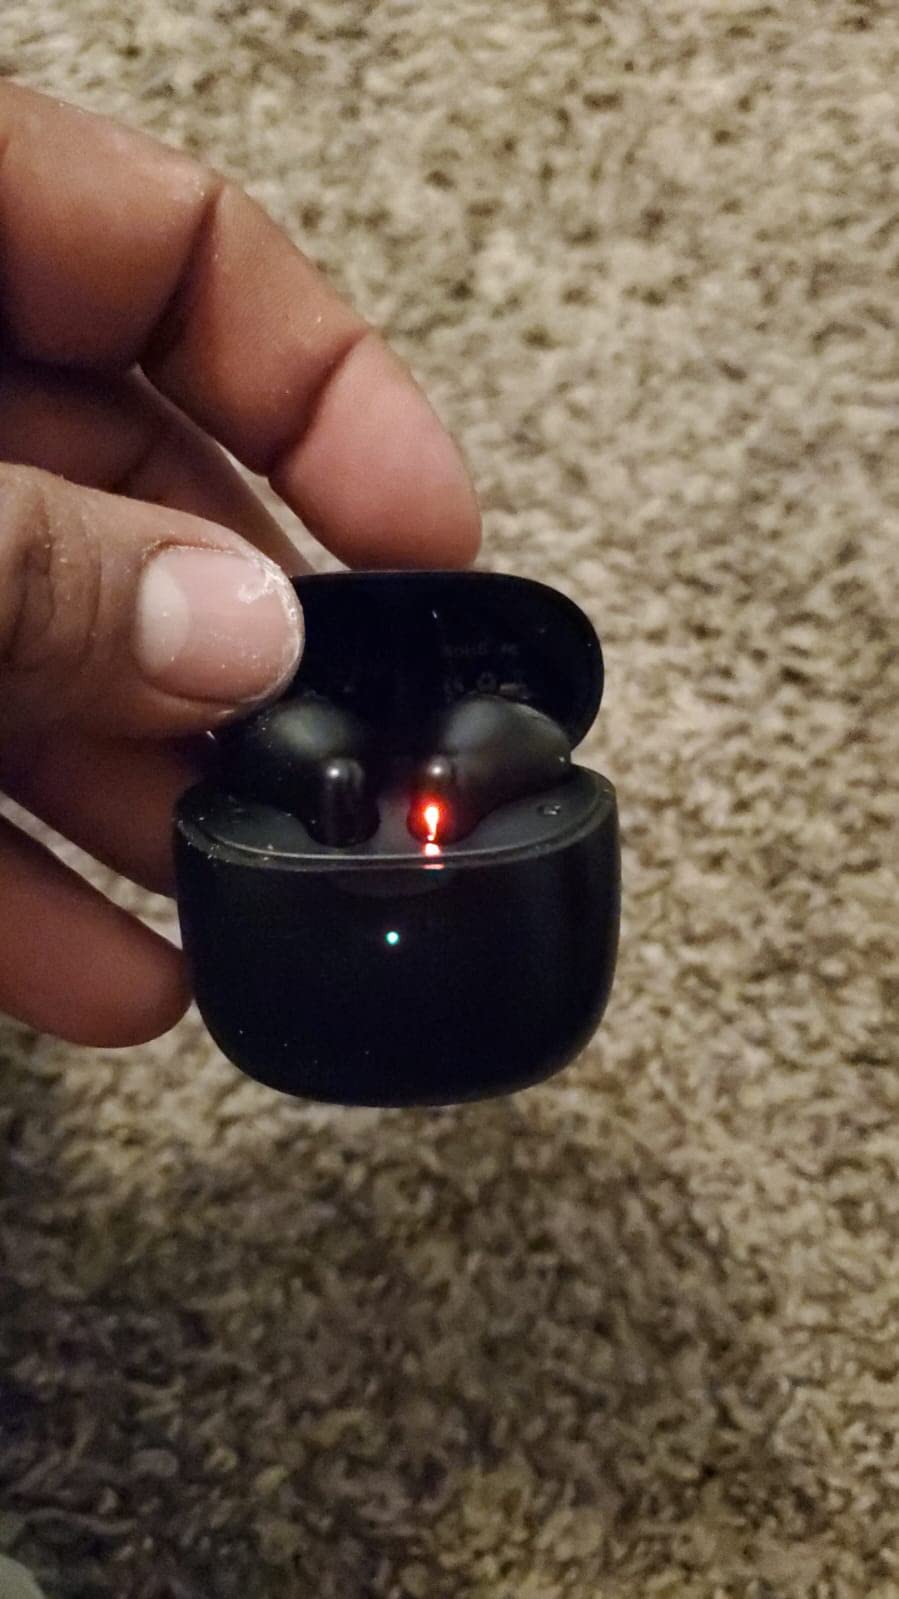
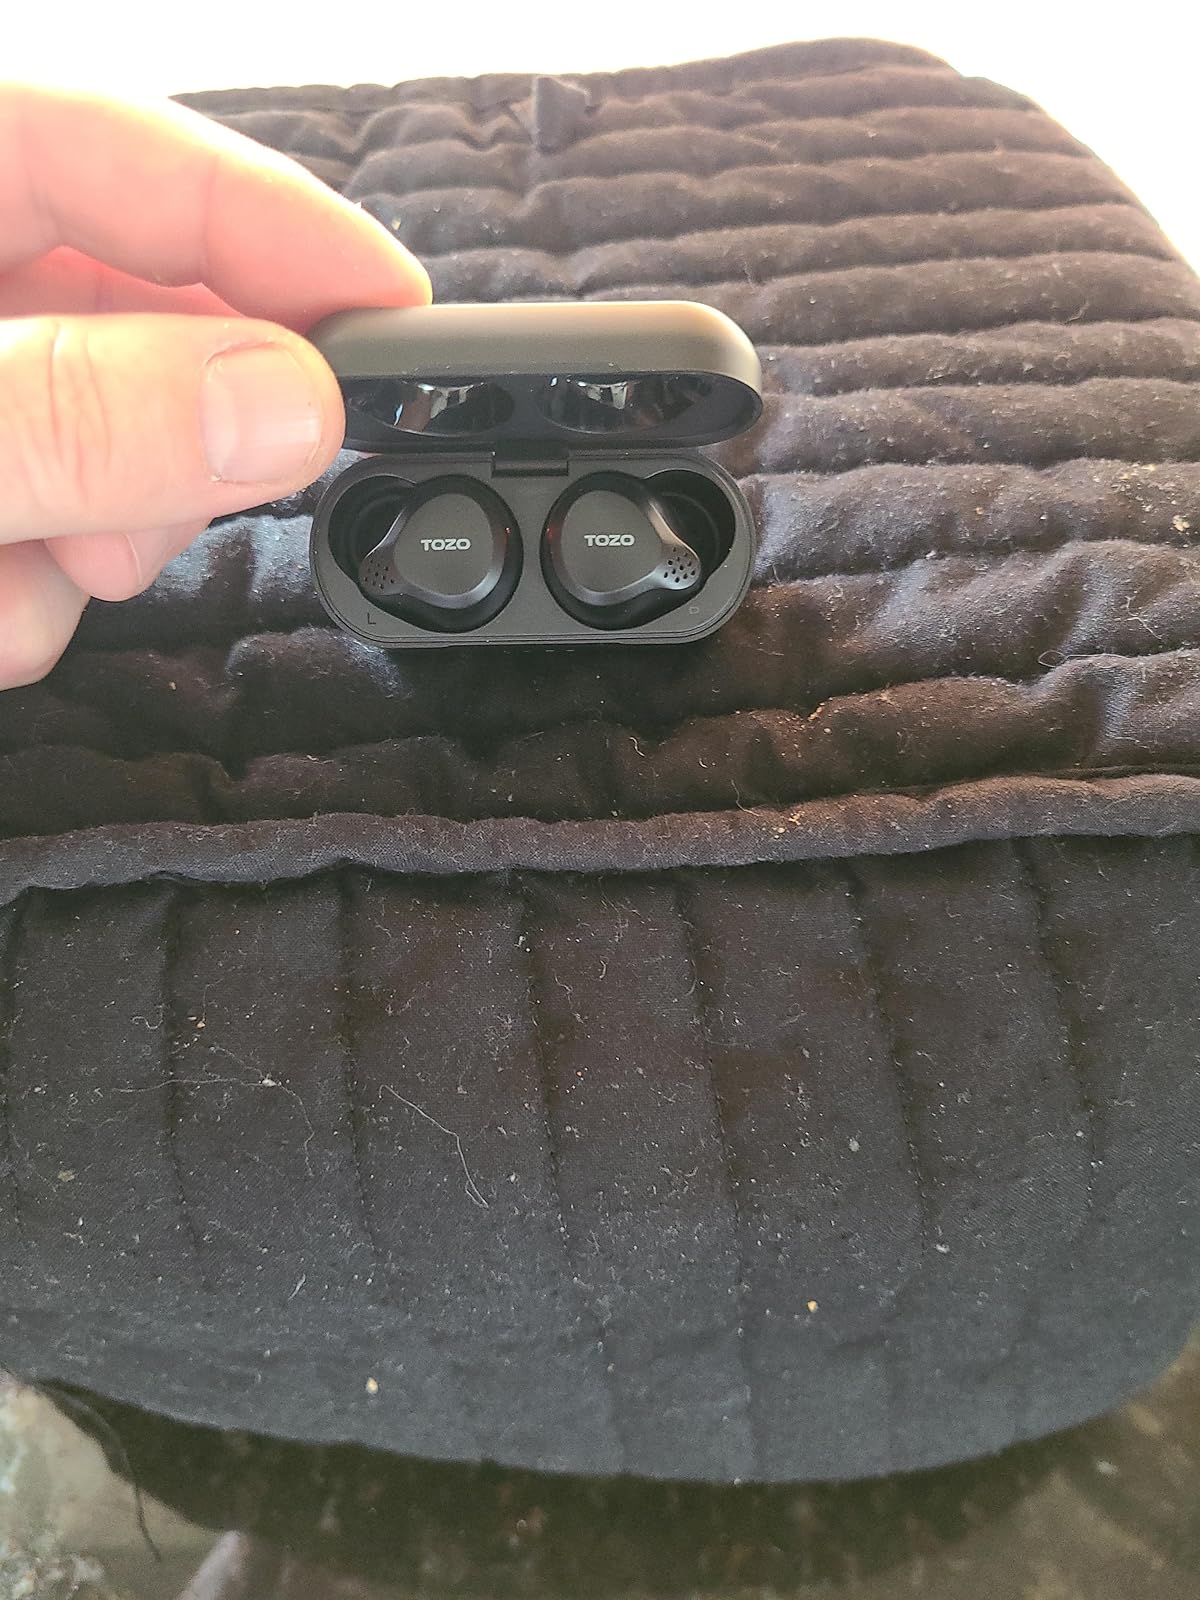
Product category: earbuds
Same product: no